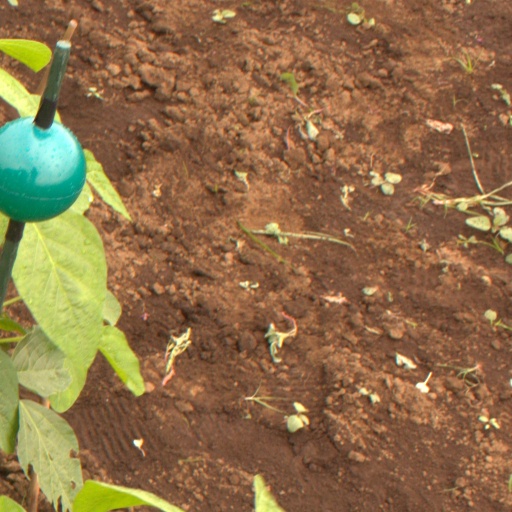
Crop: soybean